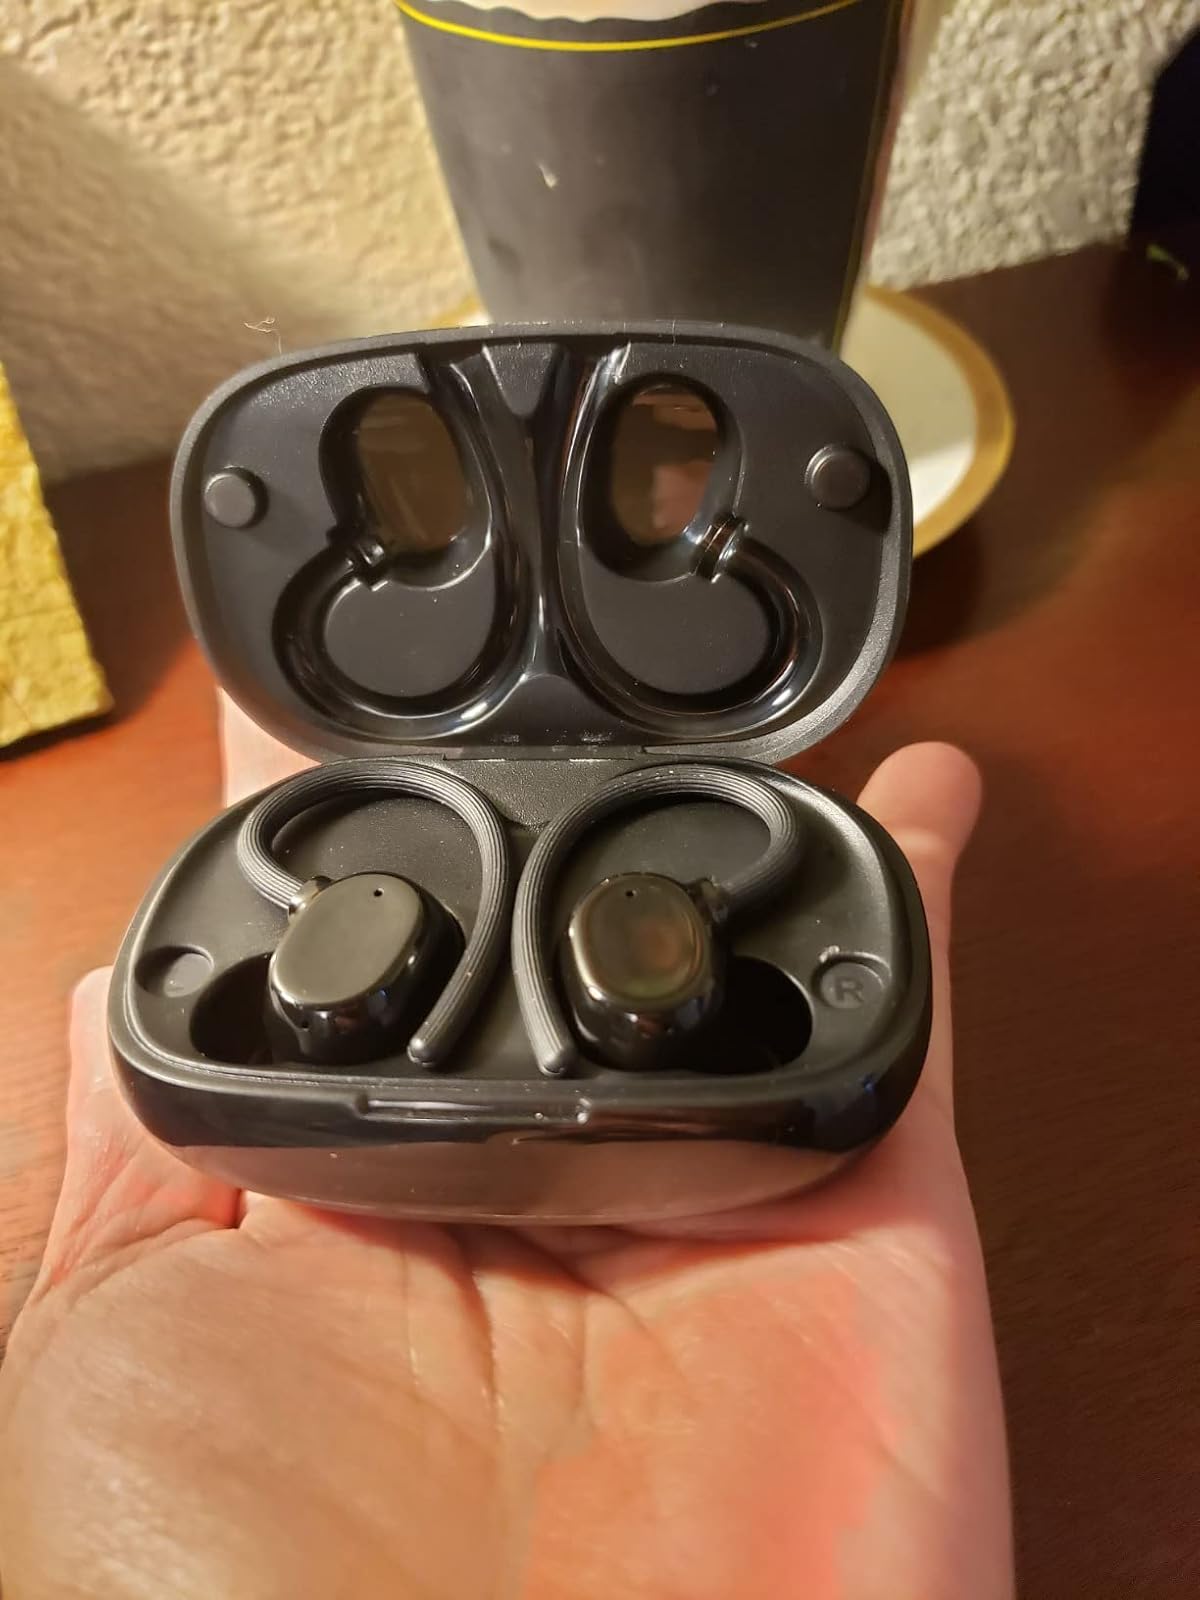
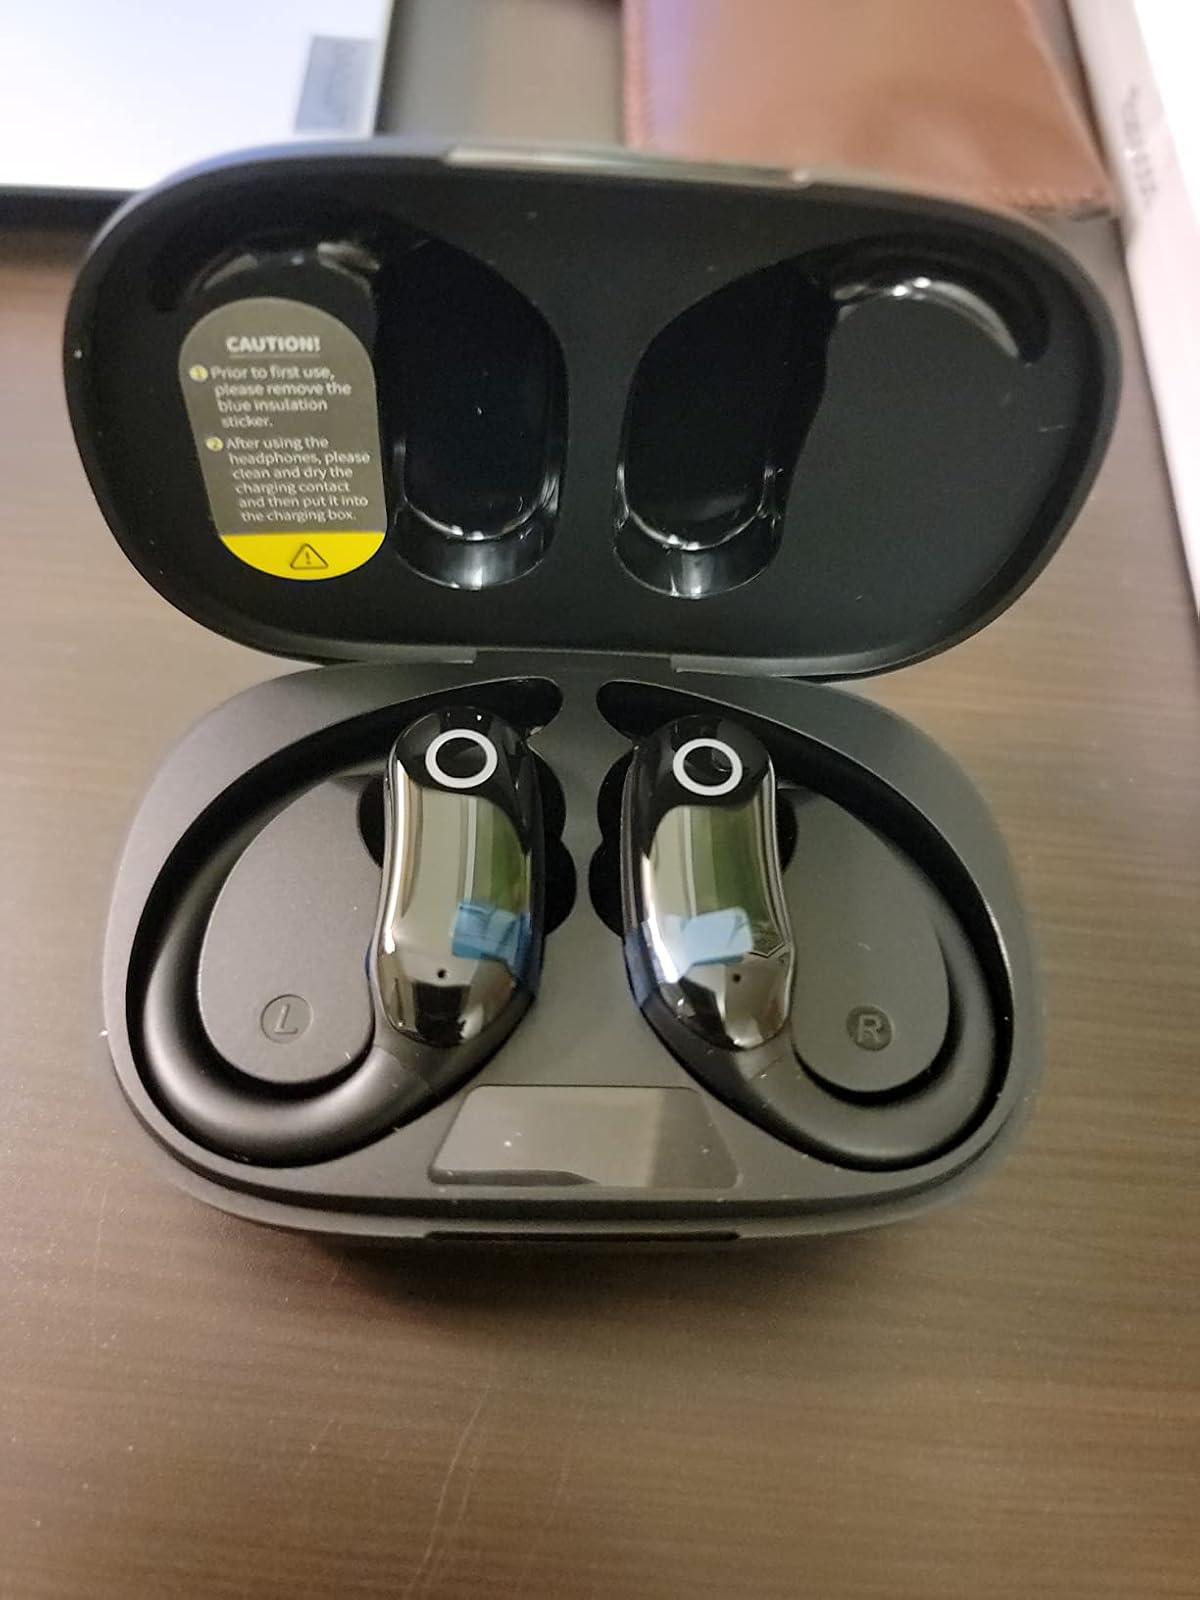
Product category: earbuds
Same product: no